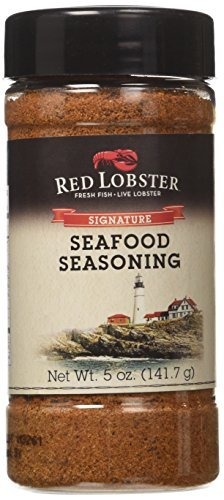
Item Name: Red Lobster Signature Seafood Seasoning, 5 Ounces
Value: 1.0
Unit: Count

Price: 10.56